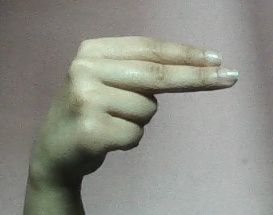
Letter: ain